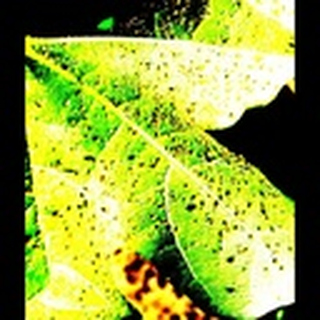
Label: cotton_aphids